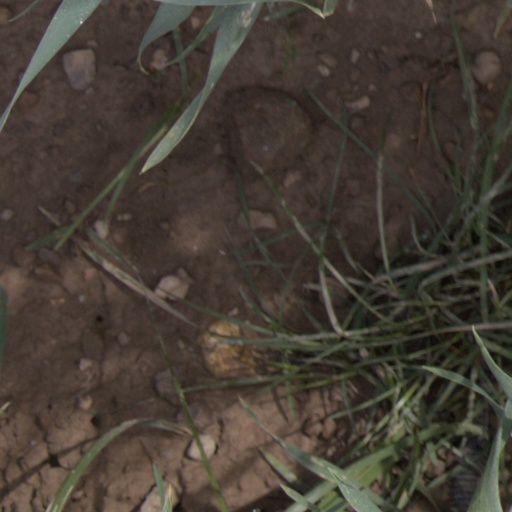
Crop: wheat